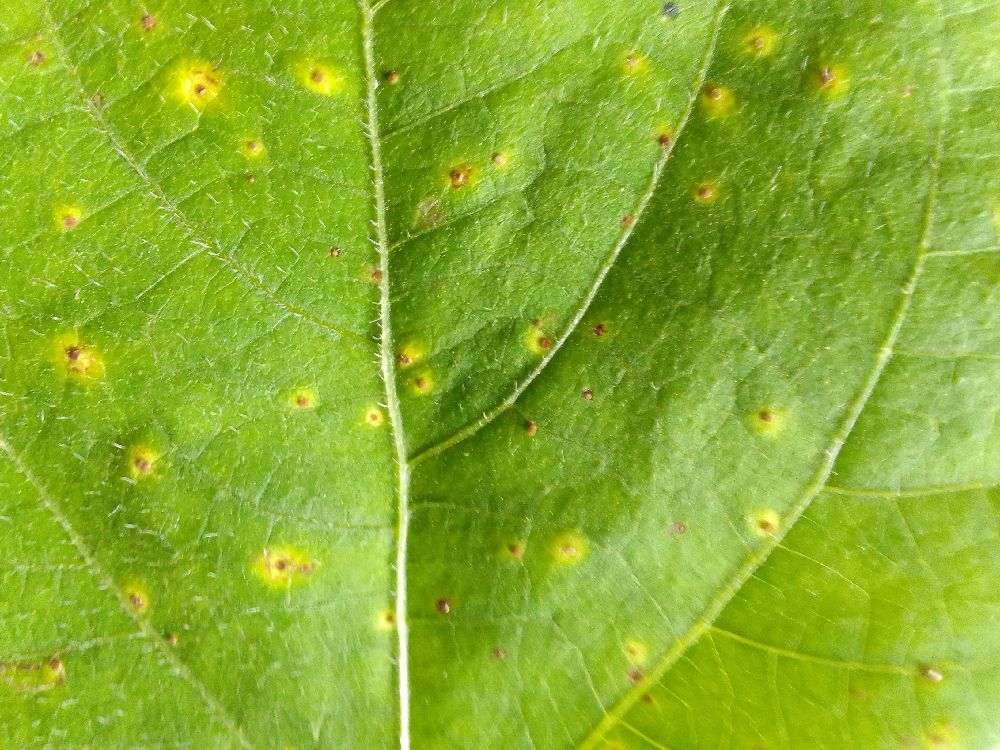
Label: rust